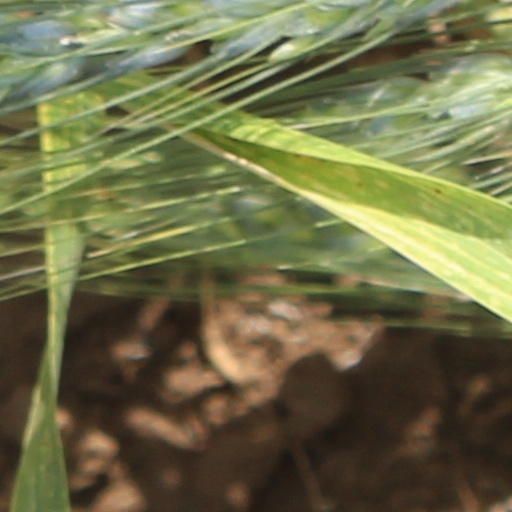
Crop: wheat